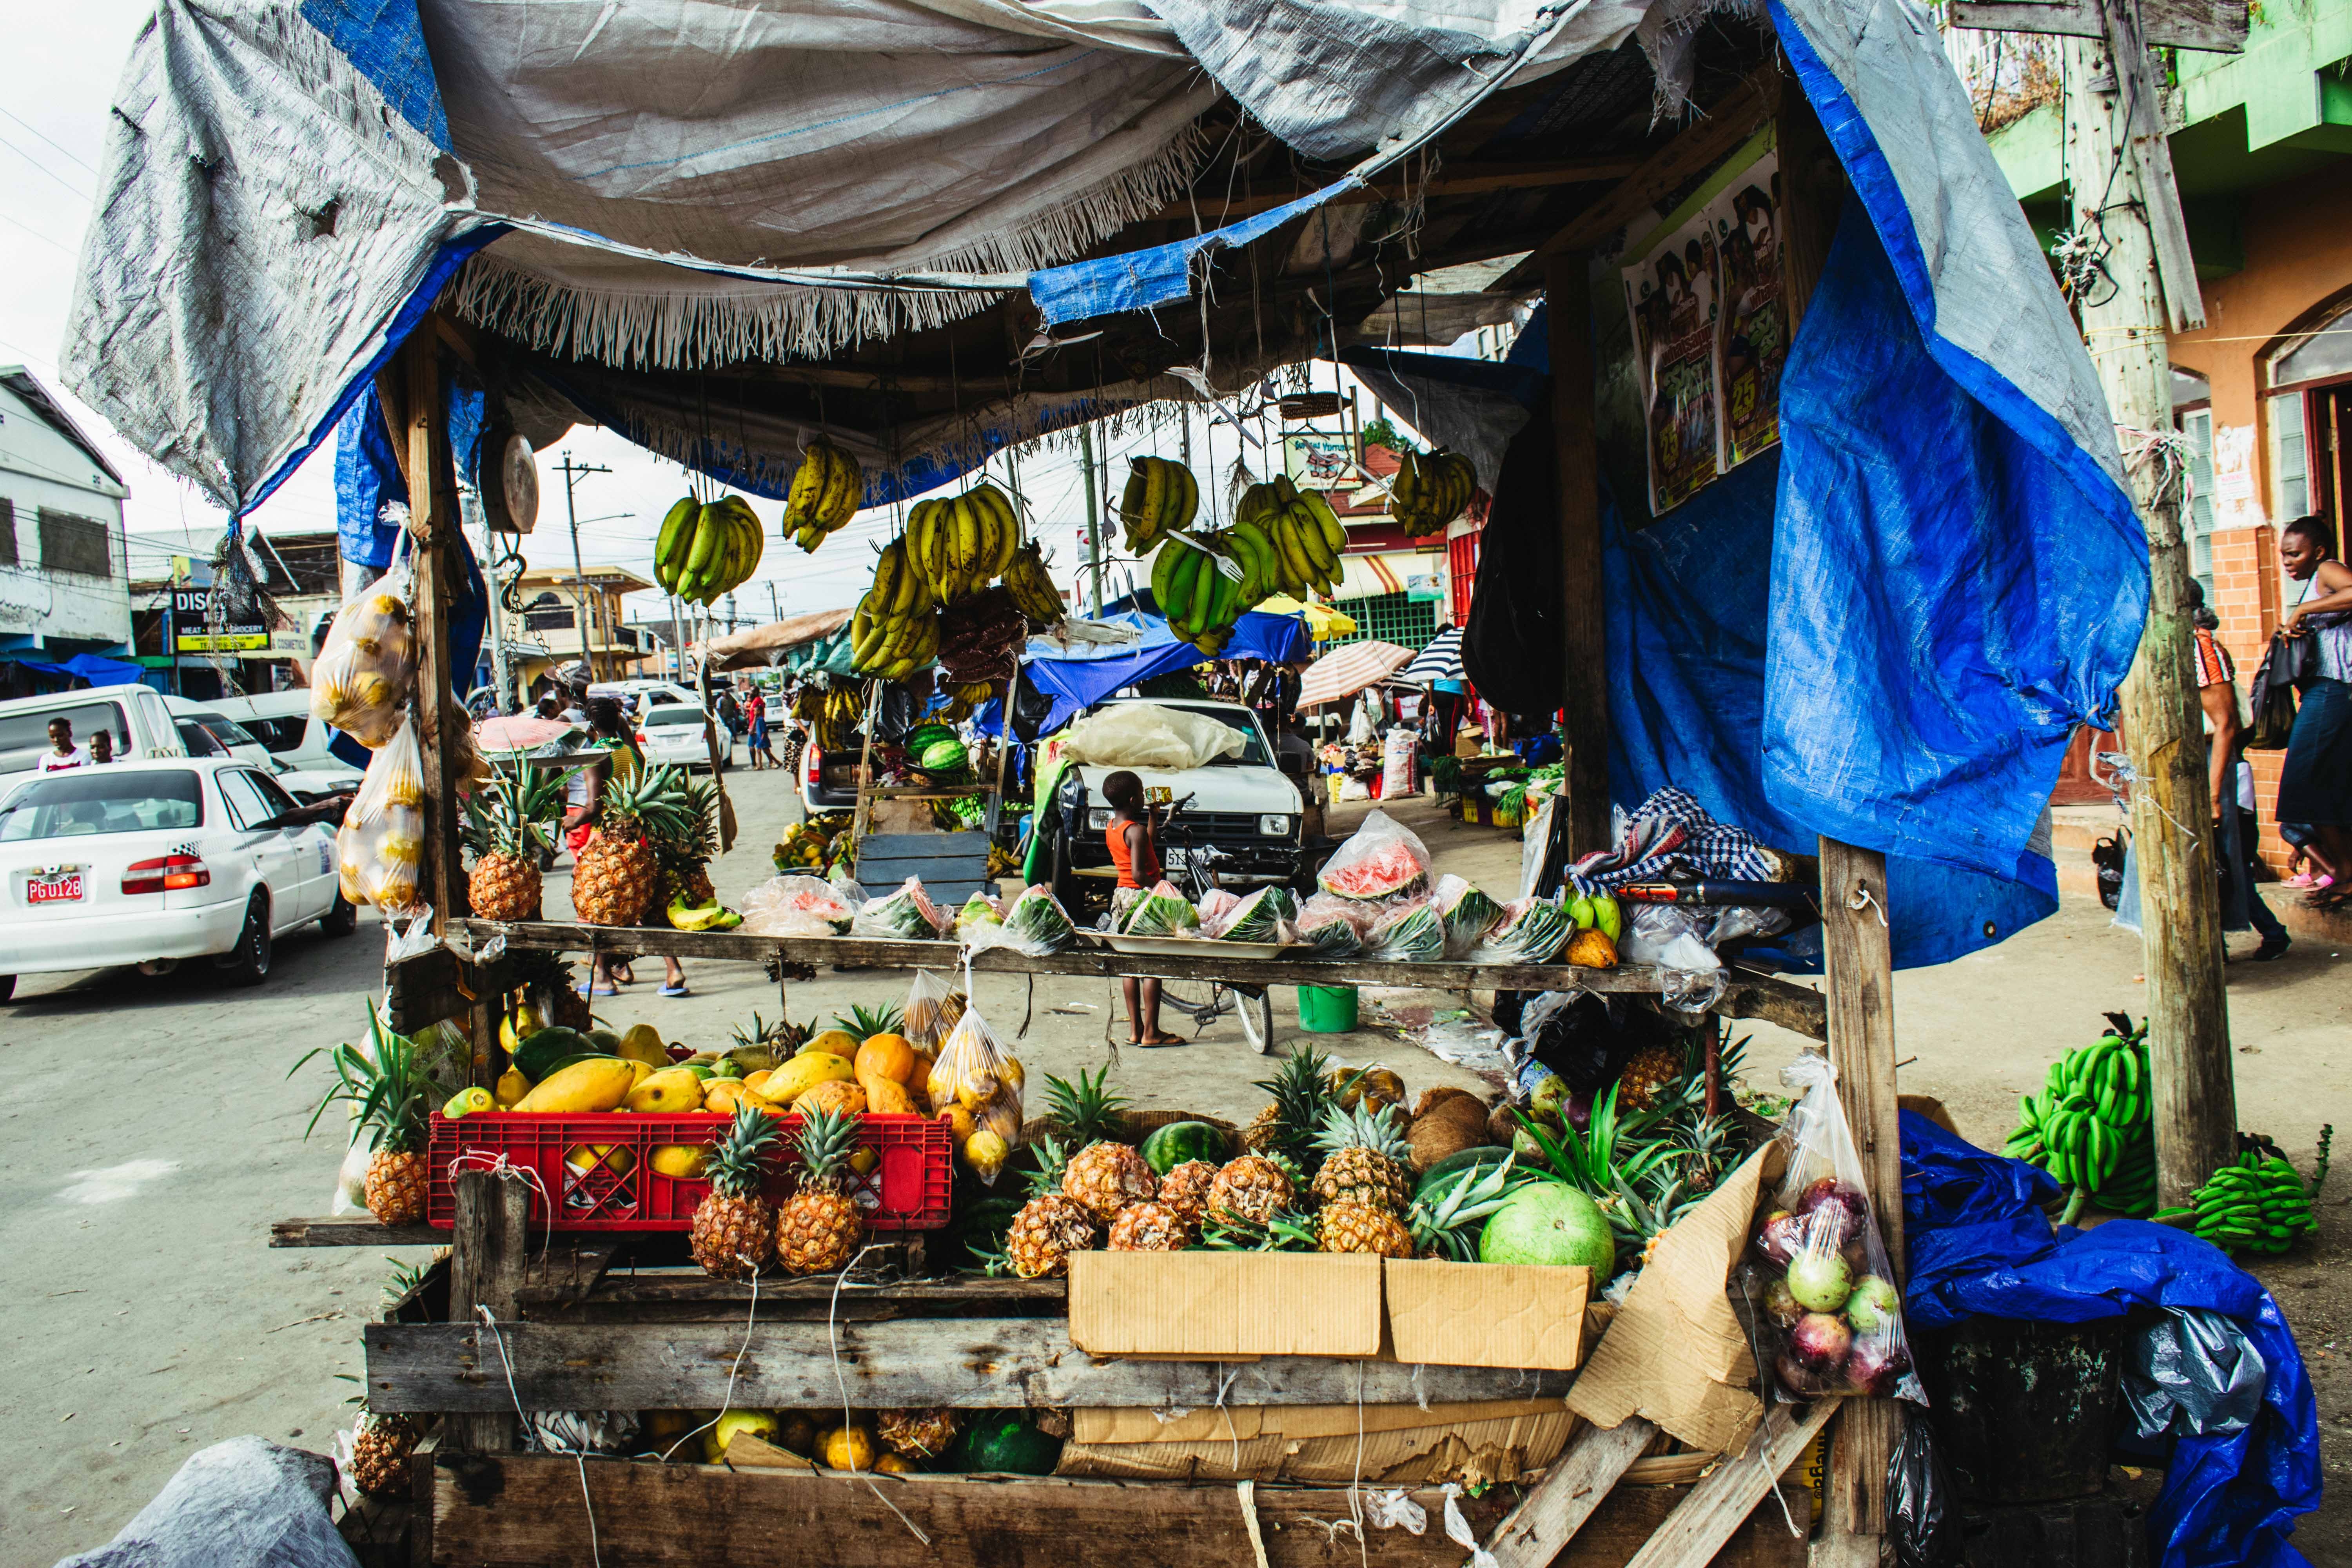
marketplace, selling, market, public space, bazaar, stall, human settlement, town, mode of transport, greengrocer, city, hawker, flea market, street, building, neighbourhood, trade, tourism, vacation, vegetable, plant, retail, road, shopkeeper